Michigan

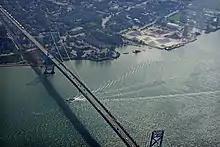
The Ambassador Bridge, a suspension bridge that connects Detroit with Windsor, Ontario, in Canada. It is the busiest international border crossing in North America in terms of trade volume.

Michigan has a continental climate with two distinct regions. The southern and central parts of the Lower Peninsula (south of Saginaw Bay and from the Grand Rapids area southward) have a warmer climate (Köppen climate classification "Dfa") with hot summers and cold winters. The northern part of the Lower Peninsula and the entire Upper Peninsula has a more severe climate (Köppen "Dfb"), with warm, but shorter summers and longer, cold to very cold winters. Some parts of the state average high temperatures below freezing from December through February, and into early March in the far northern parts. During the winter through the middle of February, the state is frequently subjected to heavy lake-effect snow. The state averages from of precipitation annually; however, some areas in the northern lower peninsula and the upper peninsula average almost of snowfall per year. Michigan's highest recorded temperature is at Mio on July 13, 1936, and the coldest recorded temperature is at Vanderbilt on February 9, 1934.